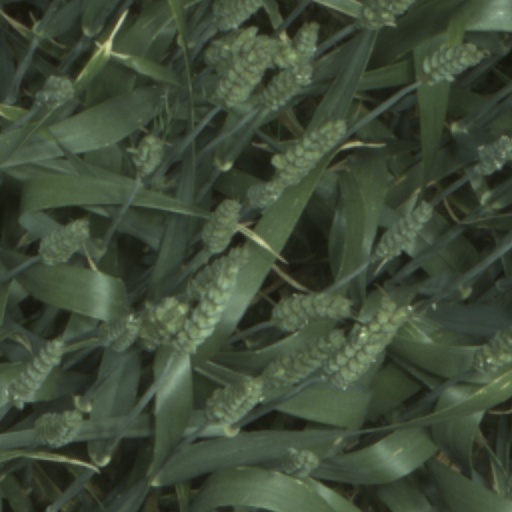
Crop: wheat